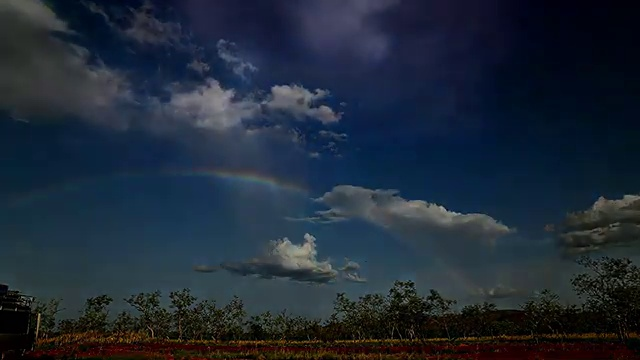
Fire: no
Smoke: no